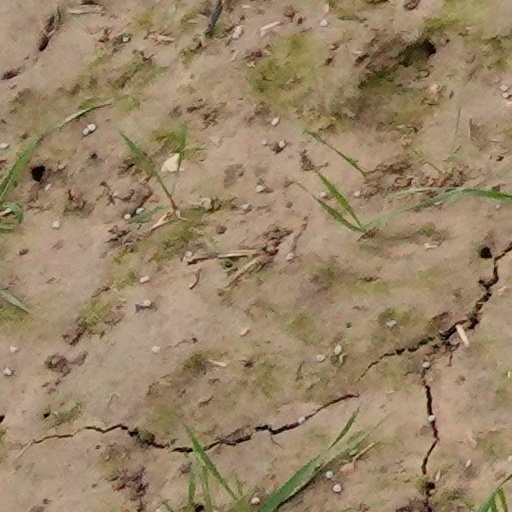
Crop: wheat